William Adam (architect)

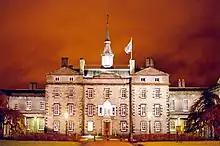
Robert Gordon's Hospital, Aberdeen, now Robert Gordon's College

In the 1720s Adam planned to publish a book of architectural drawings of Scottish houses, including his own work and that of others. His "Vitruvius Scoticus" was started and named in response to Colen Campbell's "Vitruvius Britannicus". He commissioned some engravings during his 1727 trip to London, and had begun to collect subscriptions. Further engraving were completed in Edinburgh in the 1730s by Richard Cooper. The project then stalled, possibly due to the lack of subscriptions (only 150 were collected, compared to over 700 for "Vitruvius Britannicus"), although it may have been revived around the time of Adam's death. In 1766, John Adam attempted to restart the project and collect fresh subscriptions, although nothing came of this. The book was finally published in 1812 by John's son William, and contained 160 plates, including 100 of Adam's own designs.